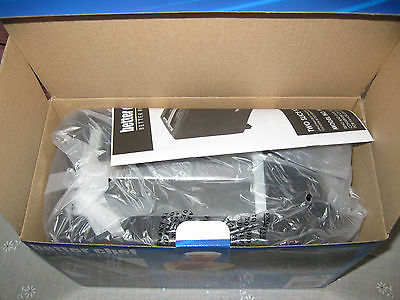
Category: toaster